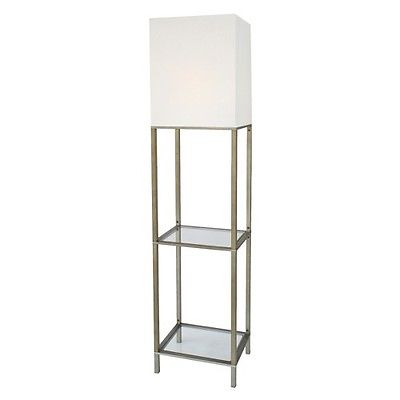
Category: lamp